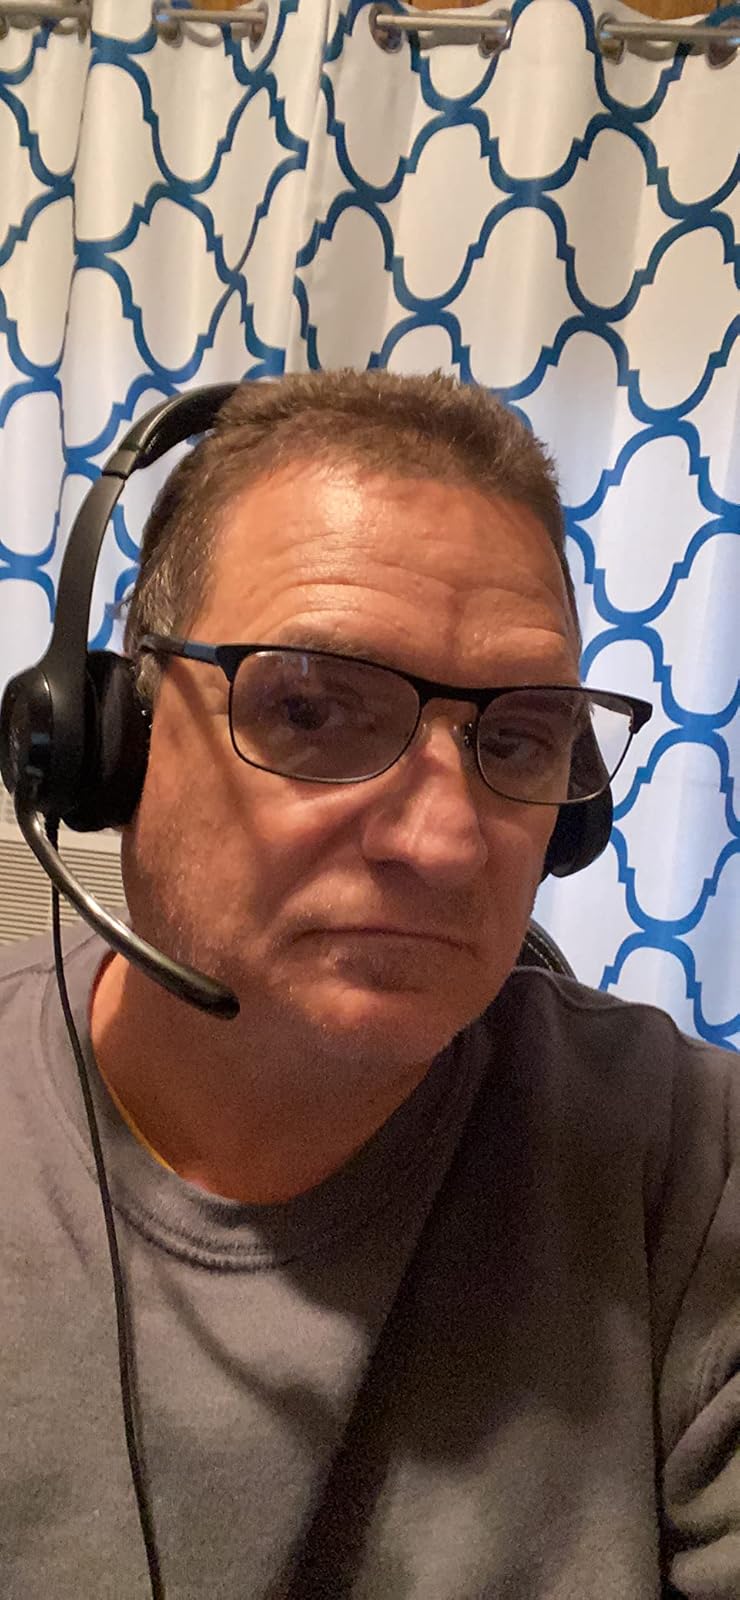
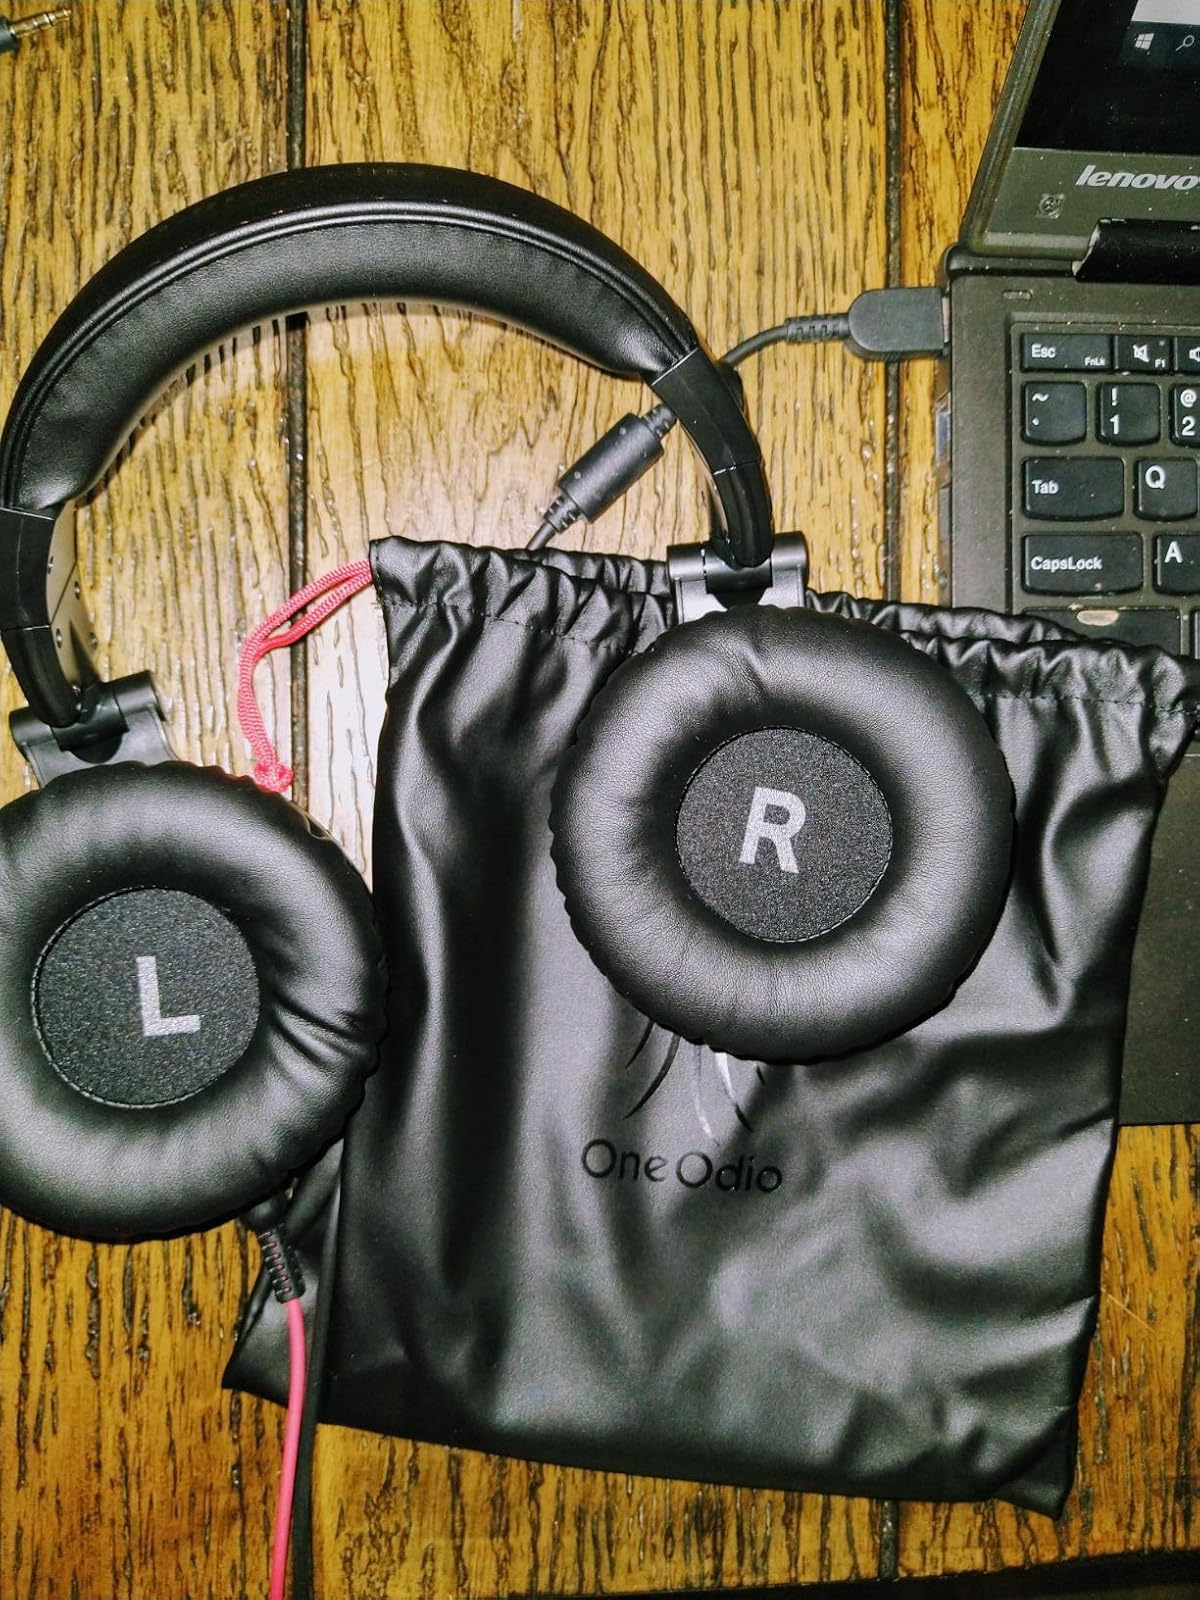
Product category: headphones
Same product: no